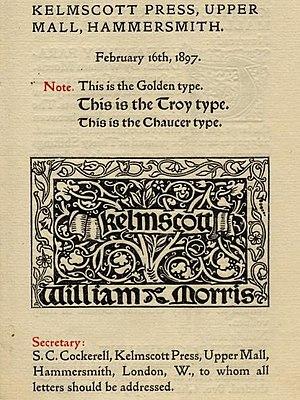
La Golden Type est une police d'écriture de type sérif conçue par l'artiste William Morris pour son projet d'impression de livres rares et précieux en 1890, chez l'imprimeur Kelmscott Press. De style suranné, elle est inspiré d'une police créée par le graveur et imprimeur Nicolas Jenson à Venise vers 1470.
Edward Philip Prince, né en 1846 à Kennington, au sud de Londres, mort le 2 décembre 1923 à Crouch End, au nord de Londres, est un graveur de poinçons anglais, auteur des poinçons de nombreuses polices de caractères créées à la fin du XIXᵉ siècle et au début du XXᵉ.
Kelmscott Press est une maison d'édition, imprimerie et fonderie typographique créée en janvier 1891 dans le quartier londonien de Hammersmith par William Morris.